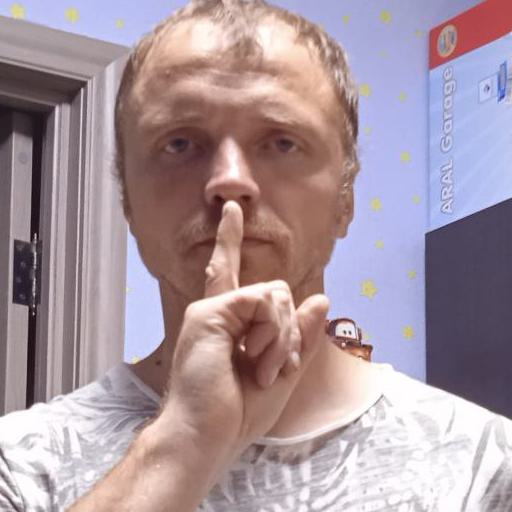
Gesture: mute